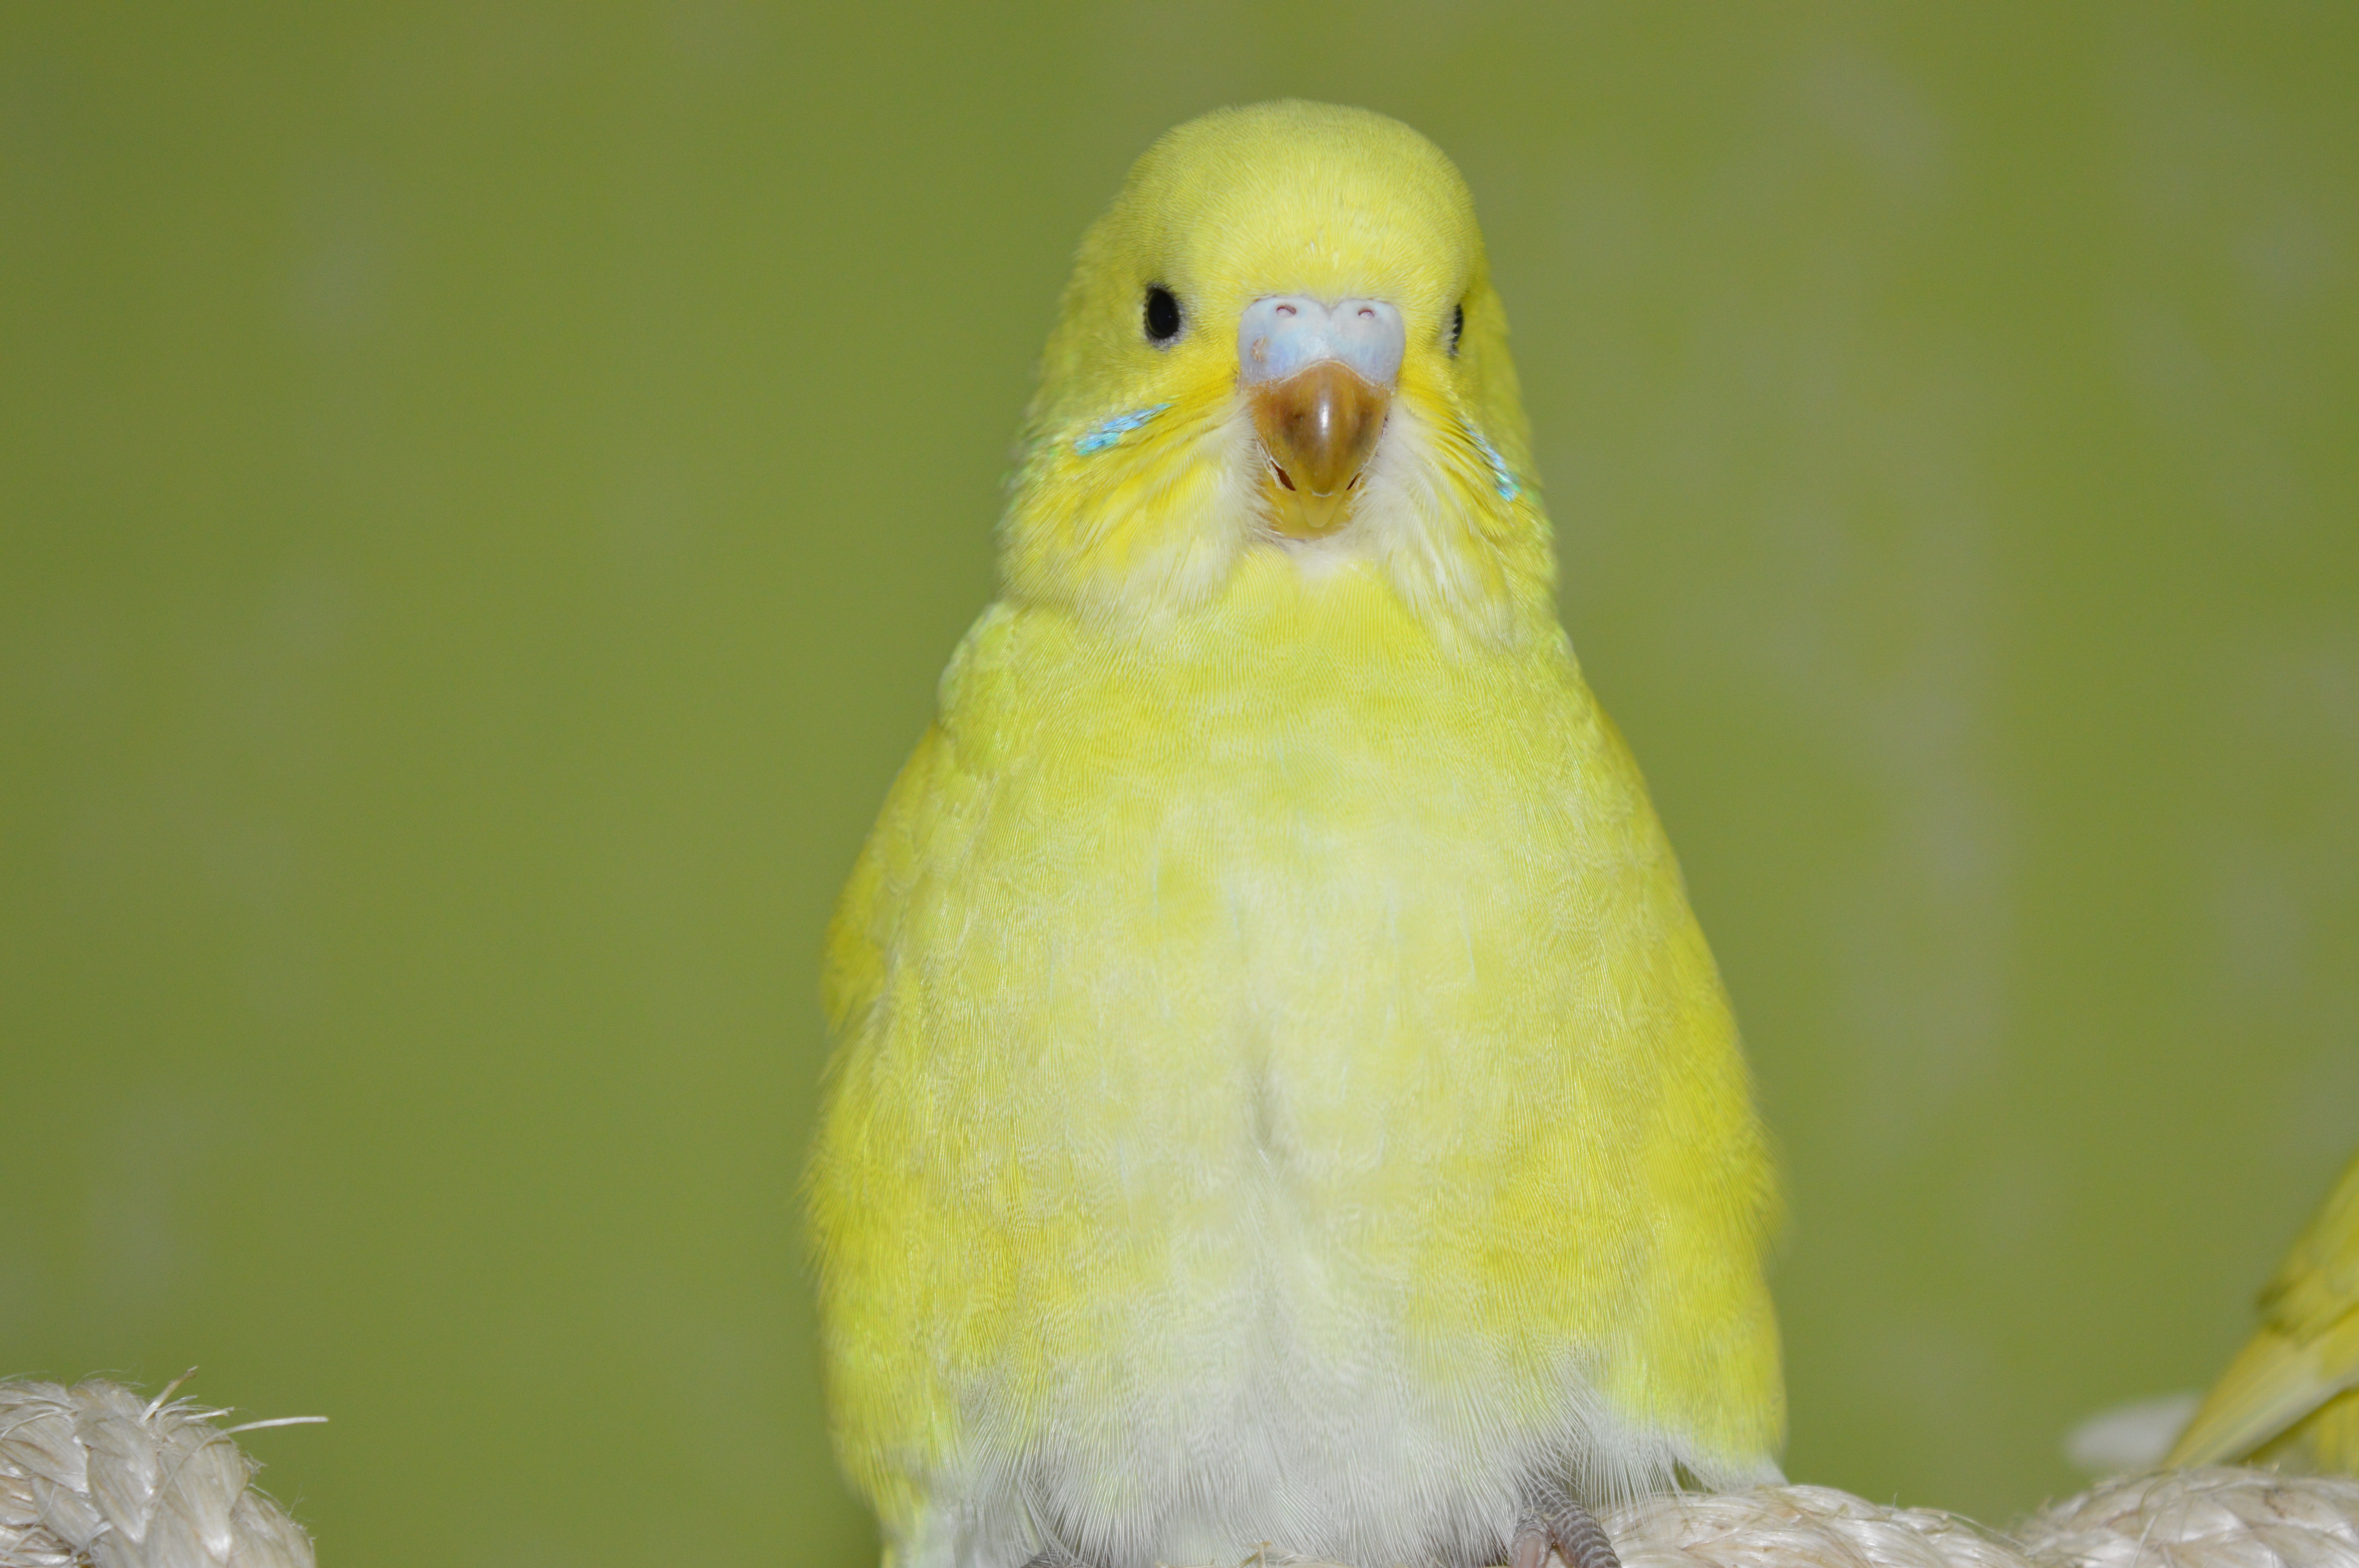
bird, wing, wildlife, beak, yellow, fauna, vertebrate, parrot, finch, parakeet, budgie, canary, perching bird, common pet parakeet, atlantic canary, ziervogel